Irving, Texas

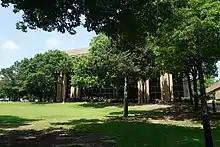
Irving City Hall

Prior to the November 2008 elections, Irving banned the sale of alcoholic beverages in stores, making it the largest in population dry suburb in North Texas. In 2004 the pro-alcohol measure failed with 63% of voters opposing the measure. In 2006, 52% voted against the measure. On the third attempt, with heavy monetary backing by retailers, voters narrowly voted in favor of the measure in 2008. People in favor of changing Irving's liquor laws saw the interest in the 2008 United States Presidential Election as a catalyst for changing the laws in their favor.